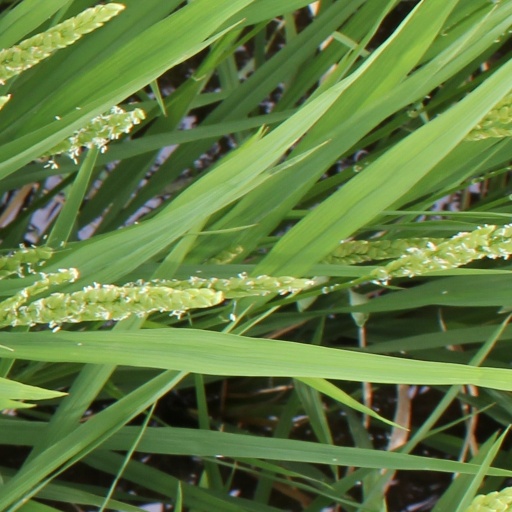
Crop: rice